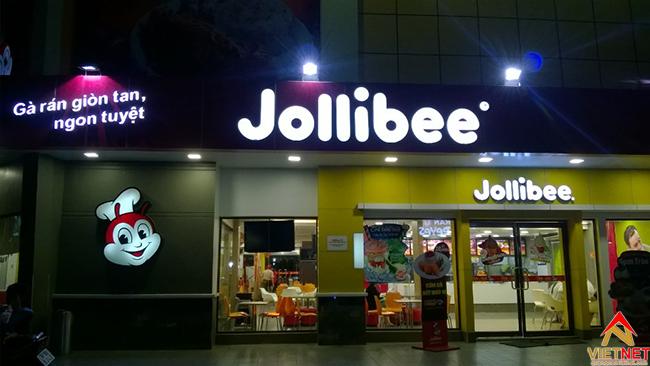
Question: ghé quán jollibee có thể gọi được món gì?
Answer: có thể gọi món gà rán ở quán jollibee